Pickett House (Bellingham, Washington)

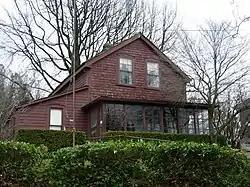

The Pickett House is the oldest house in the city of Bellingham, Washington, located on 910 Bancroft Street. Built in 1856 by United States Army Captain George Pickett, who later became a prominent general in the Confederate States Army during the Civil War, the house was listed on the National Register of Historic Places in 1971.